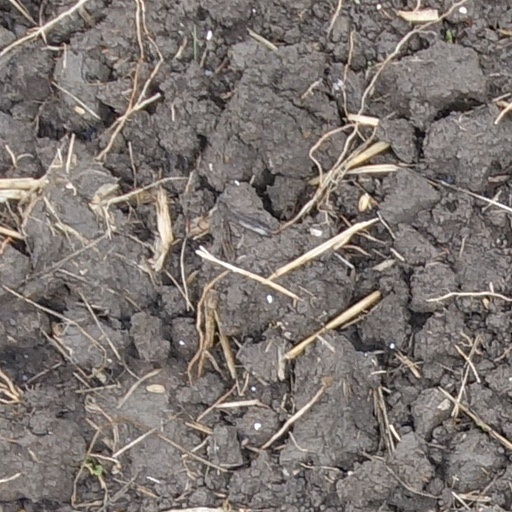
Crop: wheat